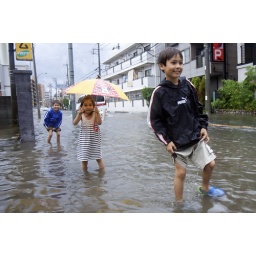
After about an hour of heavy rainfall, the street in front of our house was flooded.